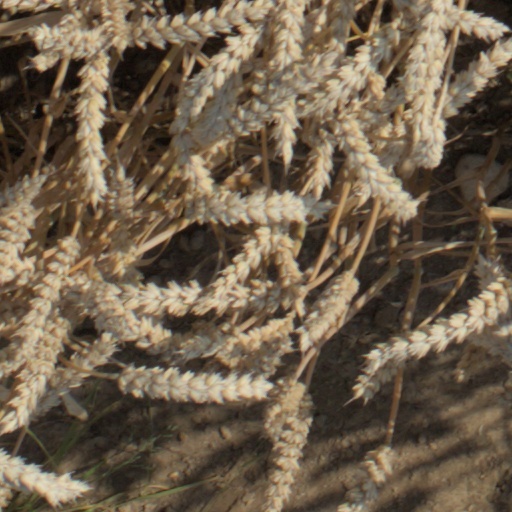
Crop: wheat